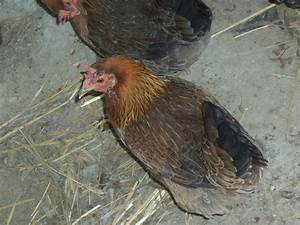
Label: gallina